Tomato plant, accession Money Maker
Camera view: vertical (180 deg); turntable rotation: 30 degrees
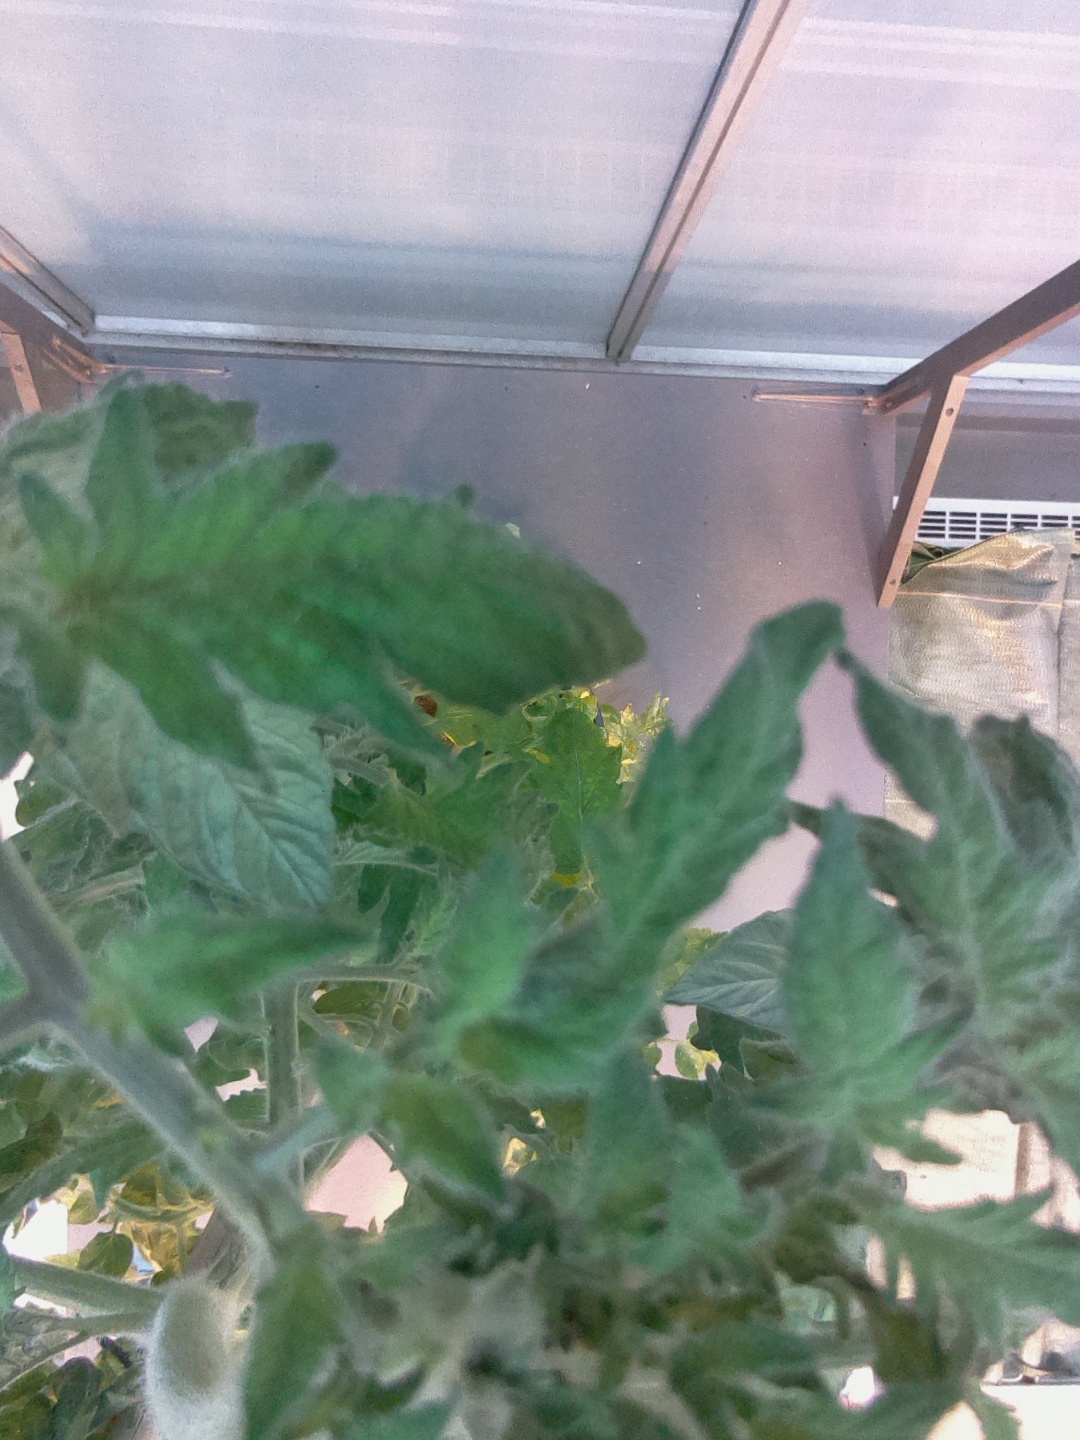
BBCH growth stage 70: Fruits at the main stem or branches visibles